Responsibility for the September 11 attacks

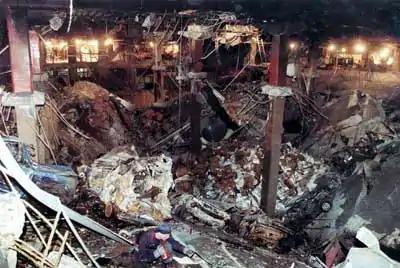
Aftermath of the bomb detonation on the World Trade Center in 1993

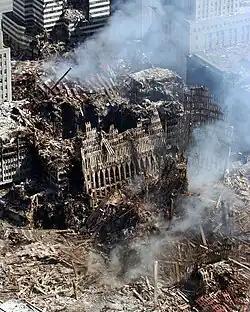
September 17, 2001 – a small portion of the scene where the World Trade Center collapsed following the September 11 attacks

Intelligence experts speak of a "short list" of prime suspects—groups that possess both the means and the motive to carry out the crime. Two of the passengers had been identified as al-Qaeda members and were on the FBI's terrorist-alert list prior to 9/11: Khalid al-Mihdhar and Nawaf al-Hazmi. It appears certain that all hijackers had Arab origins, and none were Afghan; moreover, both in their immense scale, careful planning and refraining from claiming responsibility, the attacks are reminiscent of al-Qaeda's previous attacks such as the 1998 US embassy bombings that killed over 200 people.